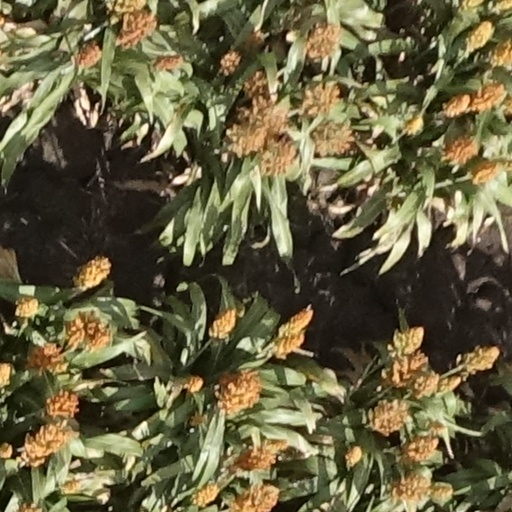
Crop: sorghum